Kola Bay Bridge

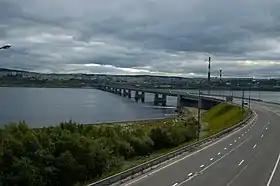
Kola Bay Bridge

Kola Bay Bridge (Kola Bridge, Kolsky Bridge - ) across the Kola Bay in Murmansk, Russia is the world's longest automobile bridge north of the Polar Circle (the railway Yuribey Bridge, also in Russia, is the only longer bridge in the Arctic). With a length of 1.6 kilometers, and 2.5 kilometers if the high-way is taken into account, it is the 9th longest bridge in Russia as of 2010. The first stage was constructed in 1992-2004 and opened on 11 October 2005. The construction of the second stage proceeds.